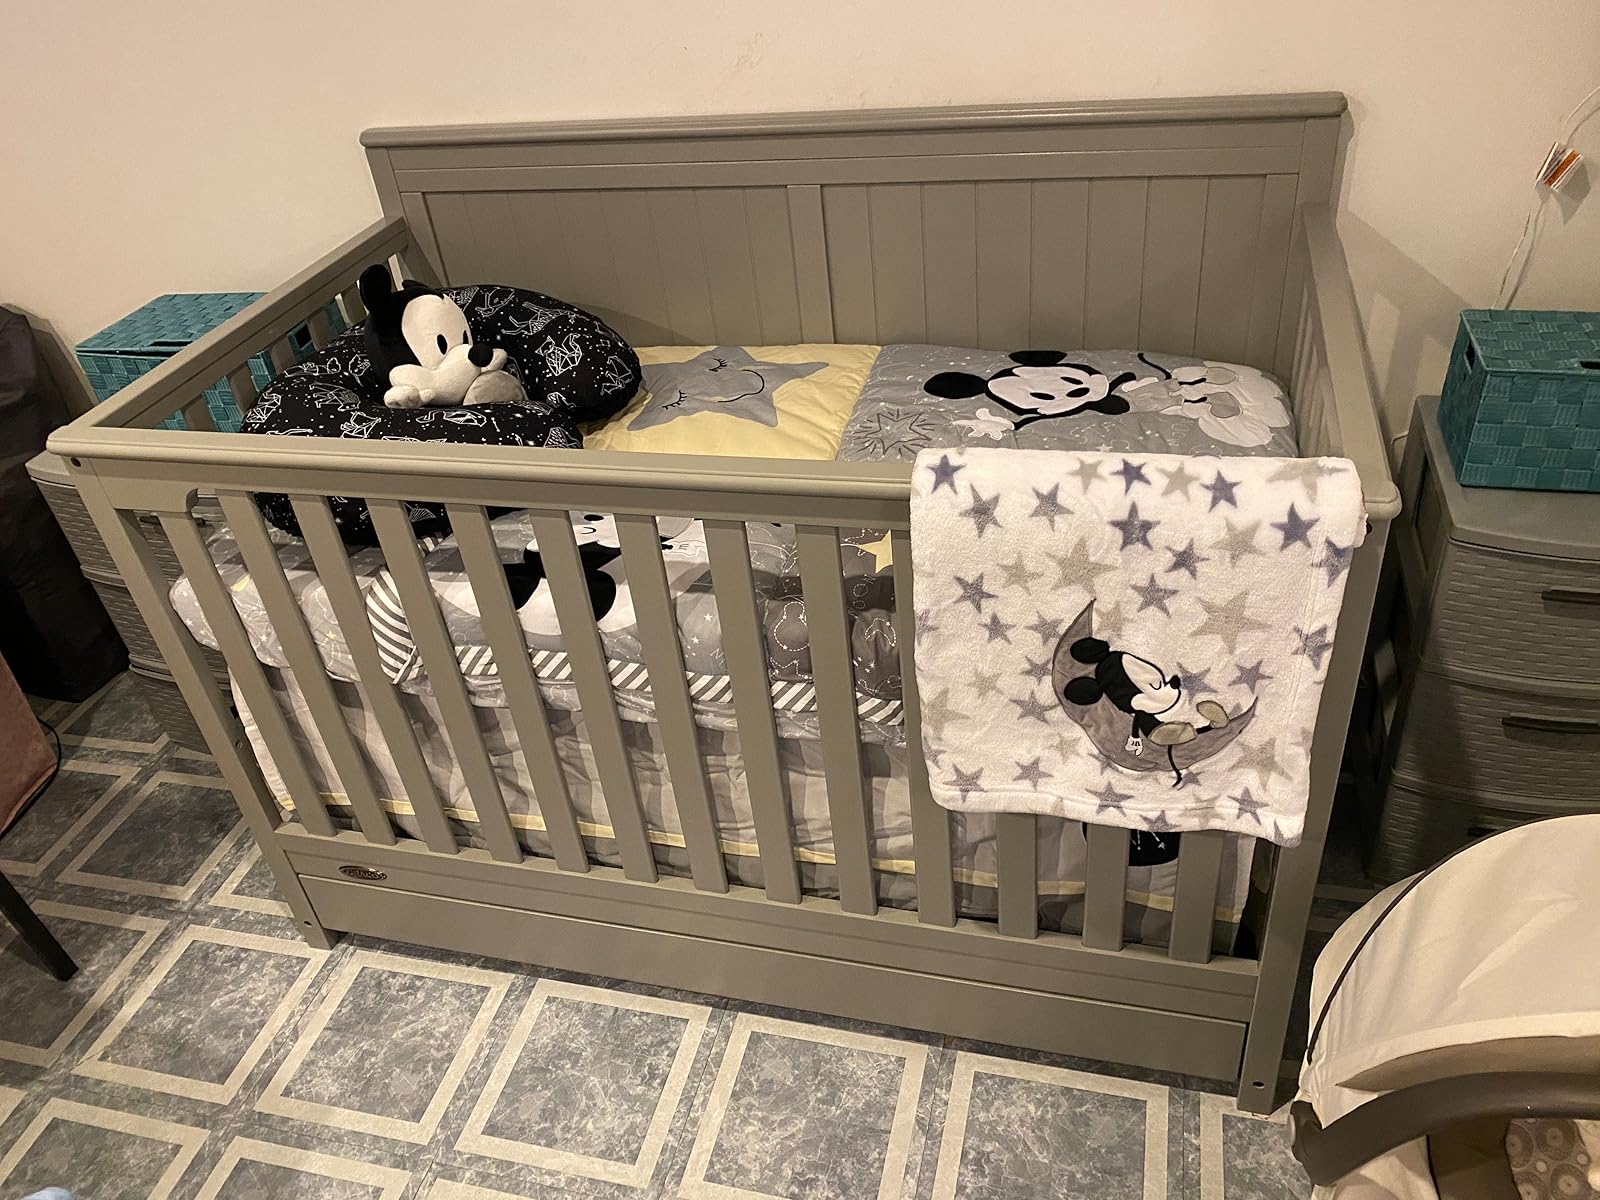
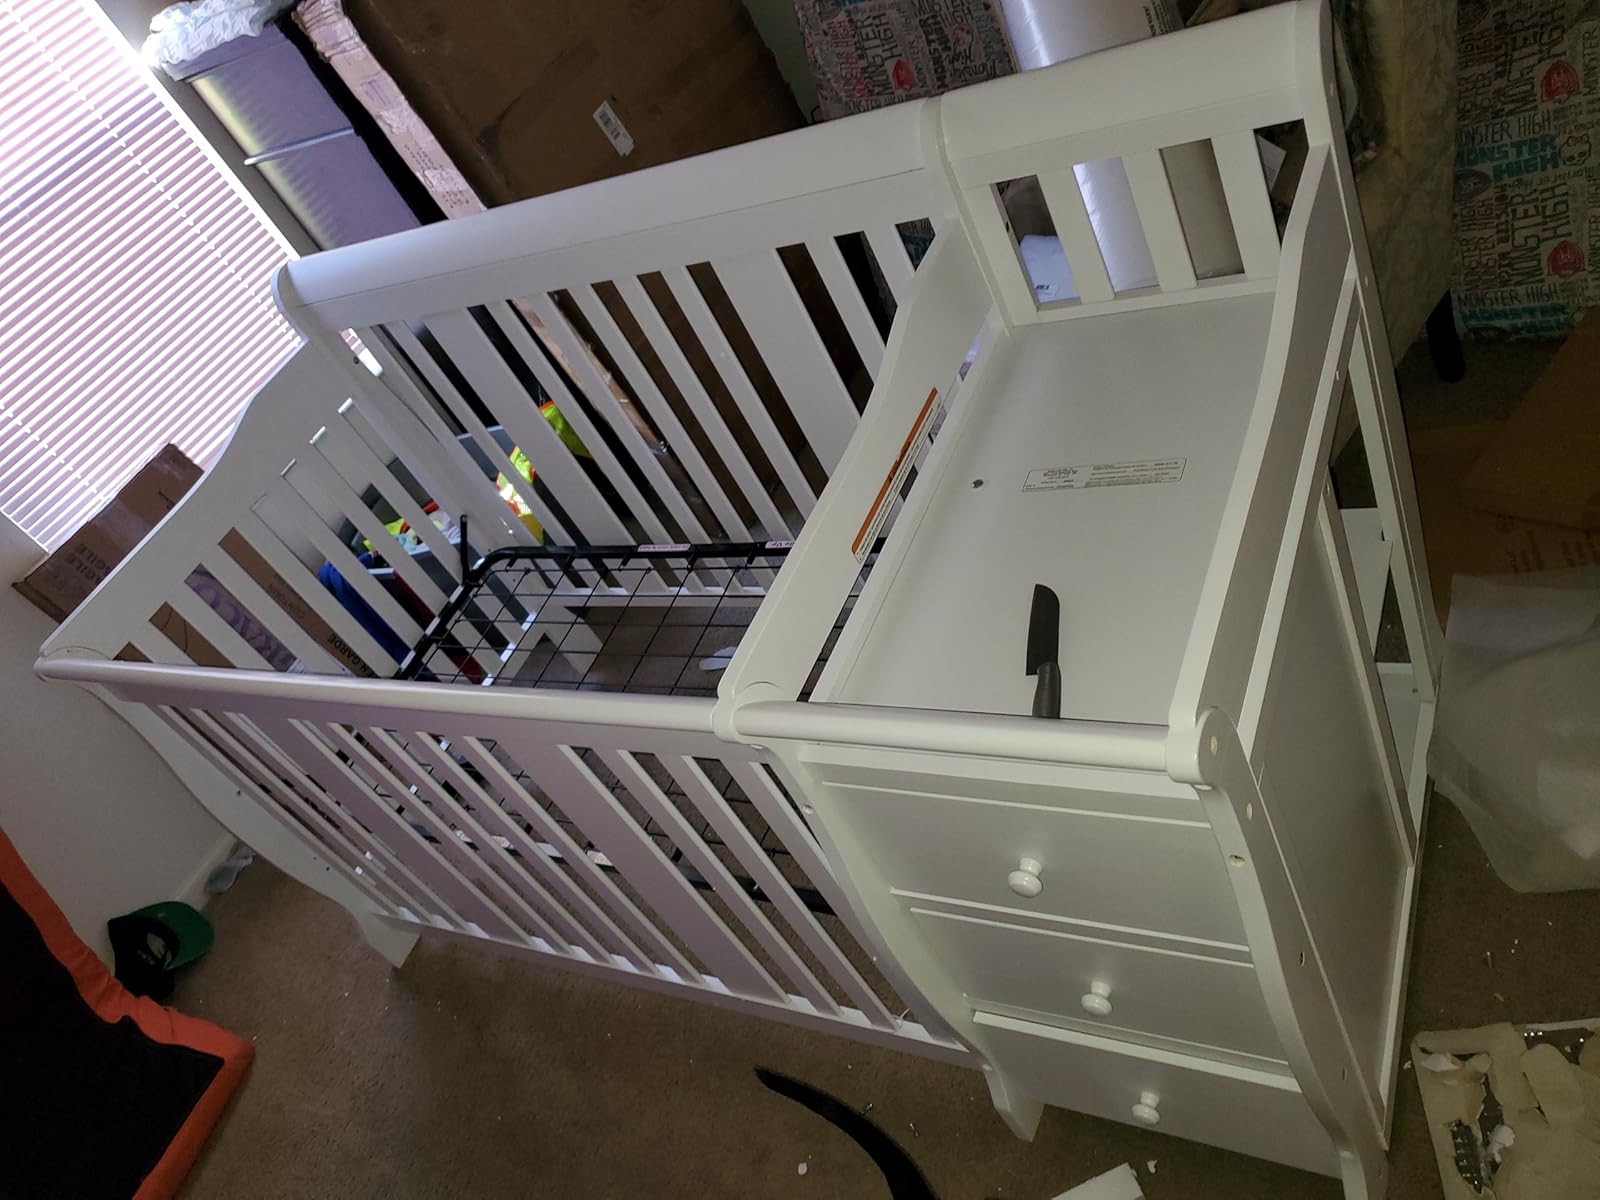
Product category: products_crib
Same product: no